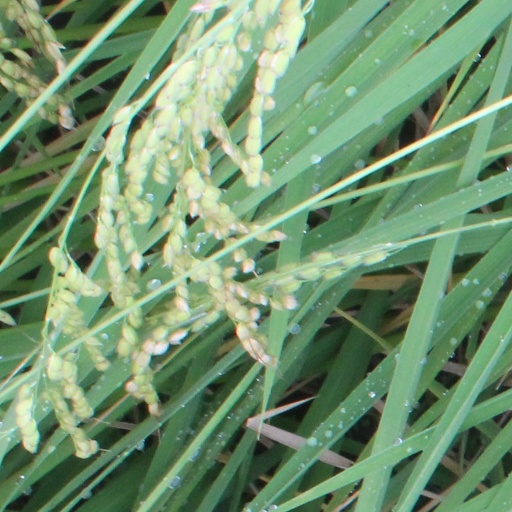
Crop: rice